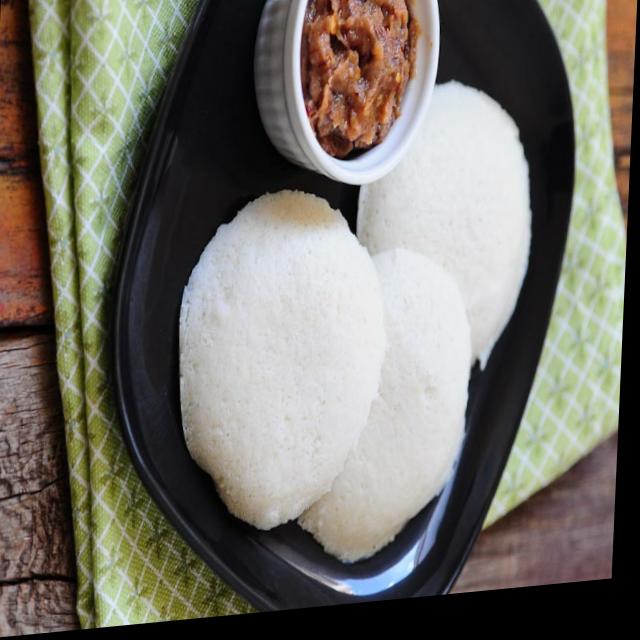
Dish: idli